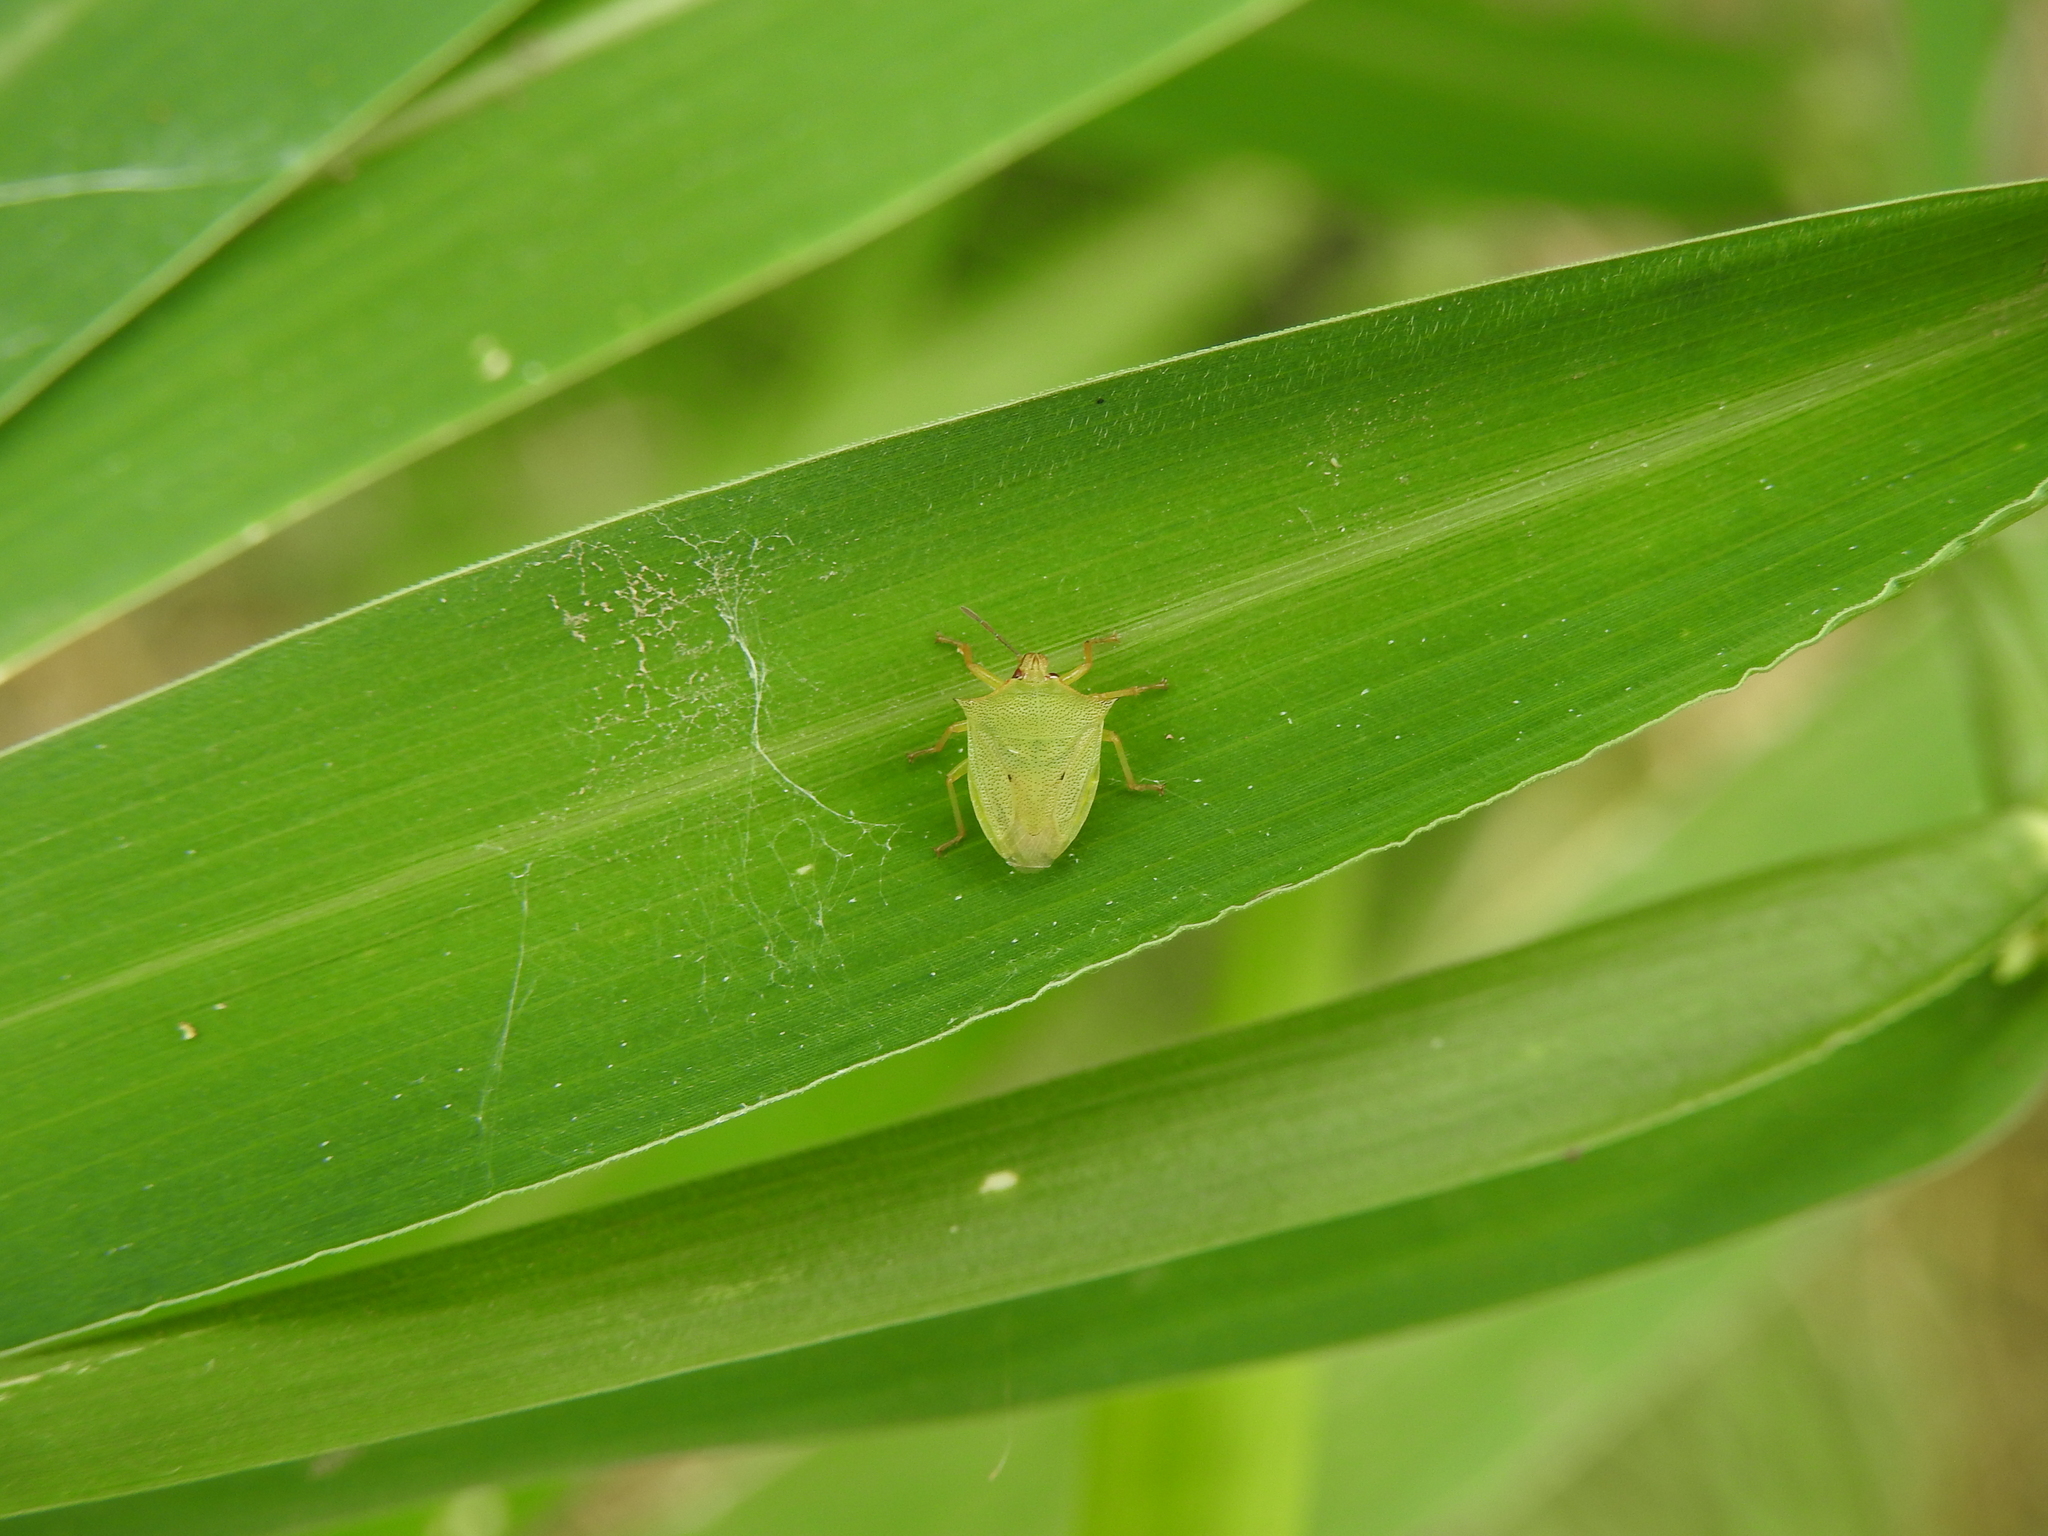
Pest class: stink_bug